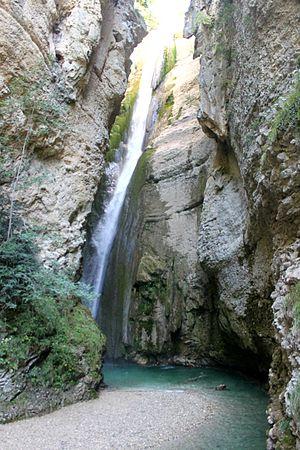
Cascade de la Druise
Omblèze est une commune française située dans le département de la Drôme, en région Auvergne-Rhône-Alpes.
La liste des sites classés de la Drôme présente les sites naturels classés du département de la Drôme. Au 20 mars 2013, ils sont au nombre de 16.
La Gervanne est une rivière française qui coule dans le département de la Drôme, en région Auvergne-Rhône-Alpes. C'est un affluent droit de la Drôme, donc un sous-affluent du Rhône.